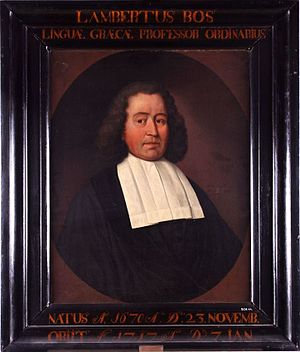
Lambert Bos
Lambert Bos var en nederlandsk filolog.